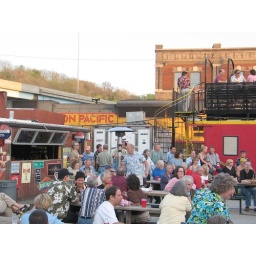
Mostly an older crowd. A few Hawasians and a few bikers. Notice the train flying by in the background.